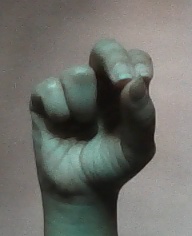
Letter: gaaf